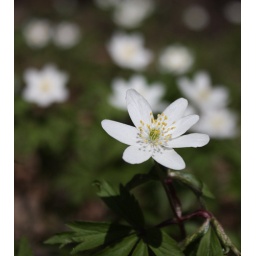
White flower blooming in the forest in spring time.